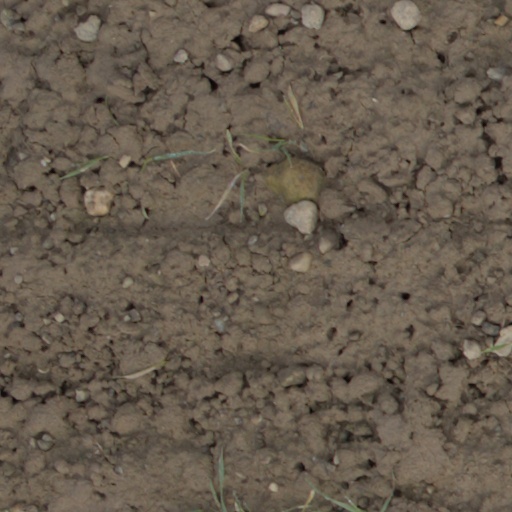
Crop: wheat